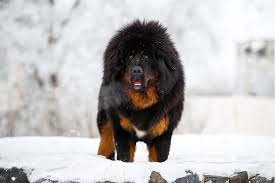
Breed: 205-n000030-Tibetan_mastiff